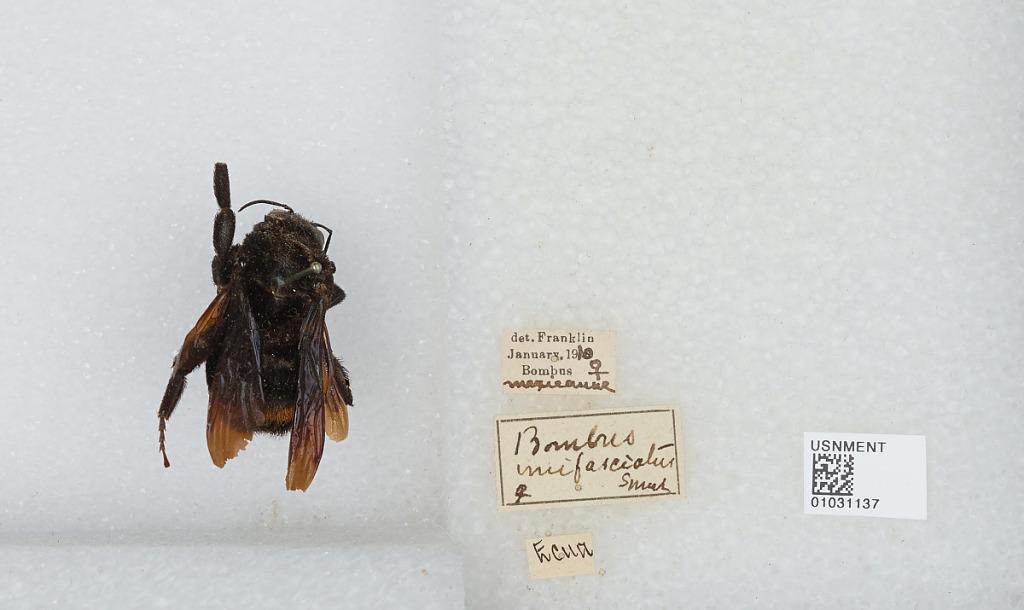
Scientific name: Bombus (Pyrobombus) mixtus Cresson
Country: Ecuador
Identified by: Franklin